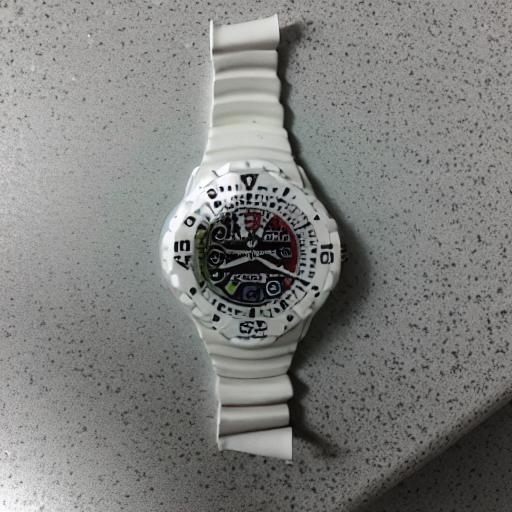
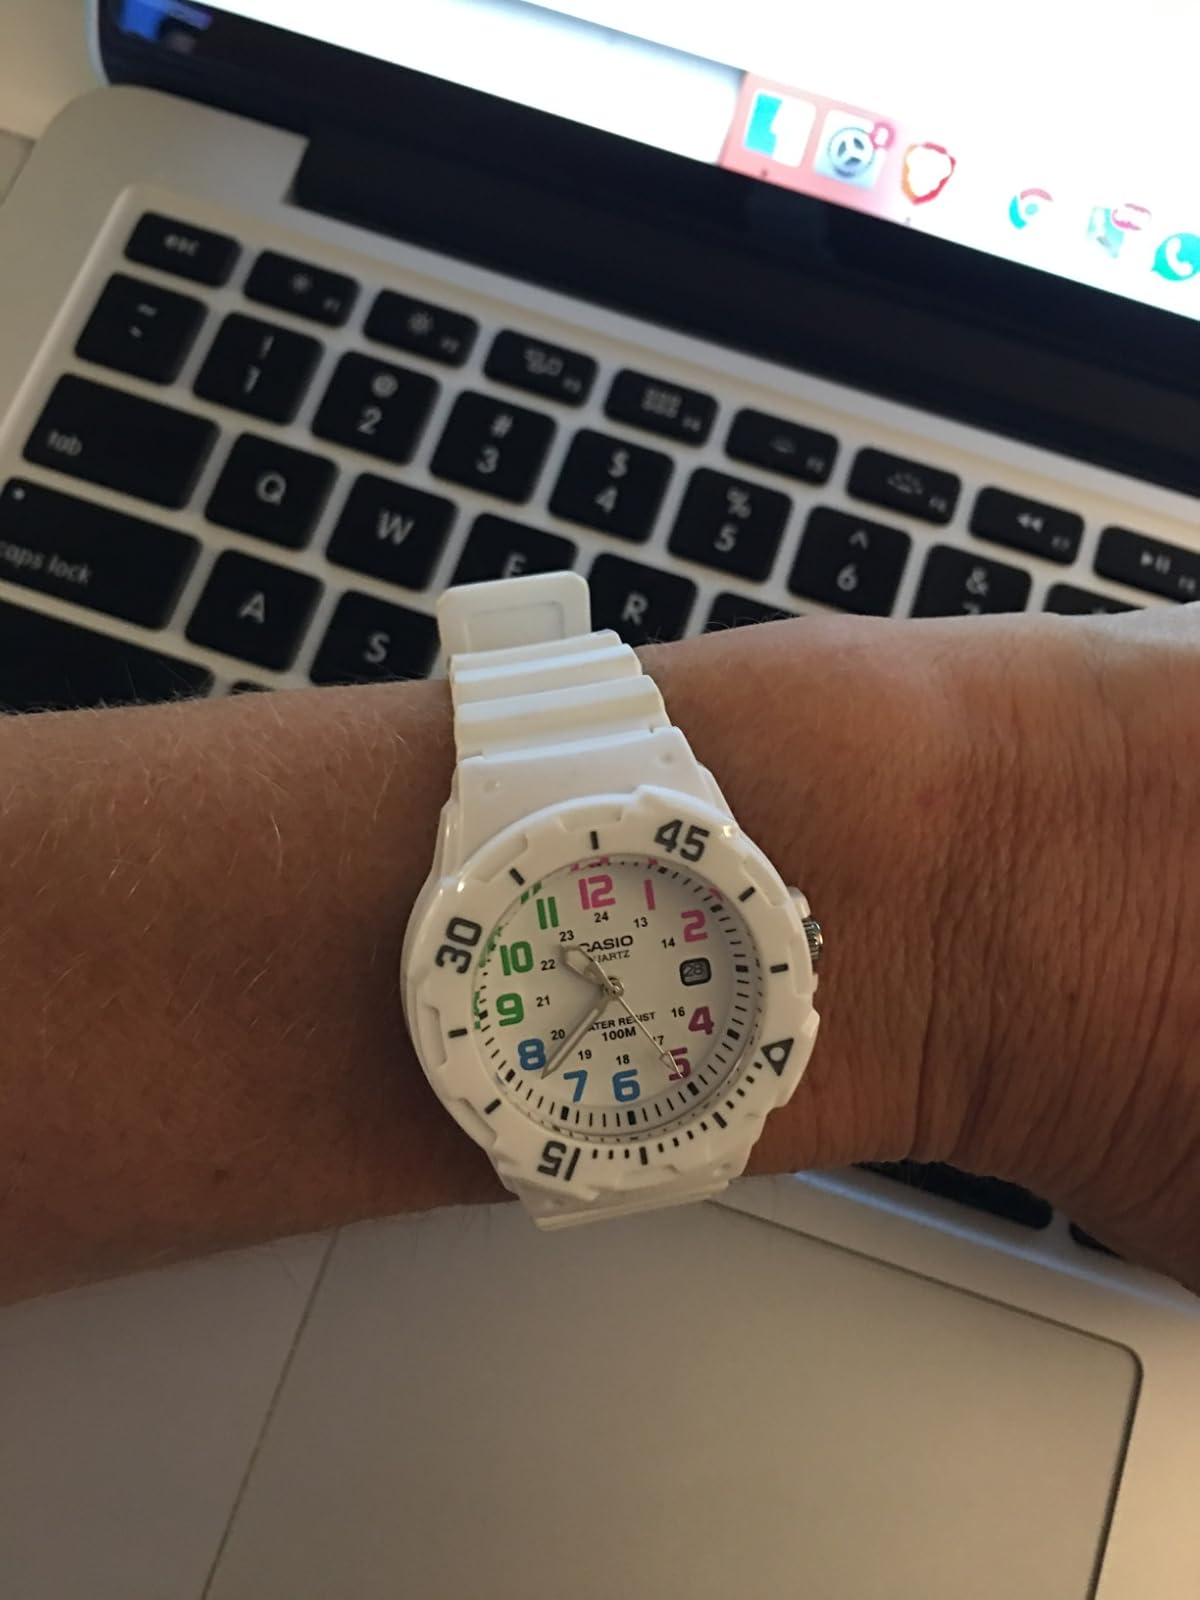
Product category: accessories_watch
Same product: no